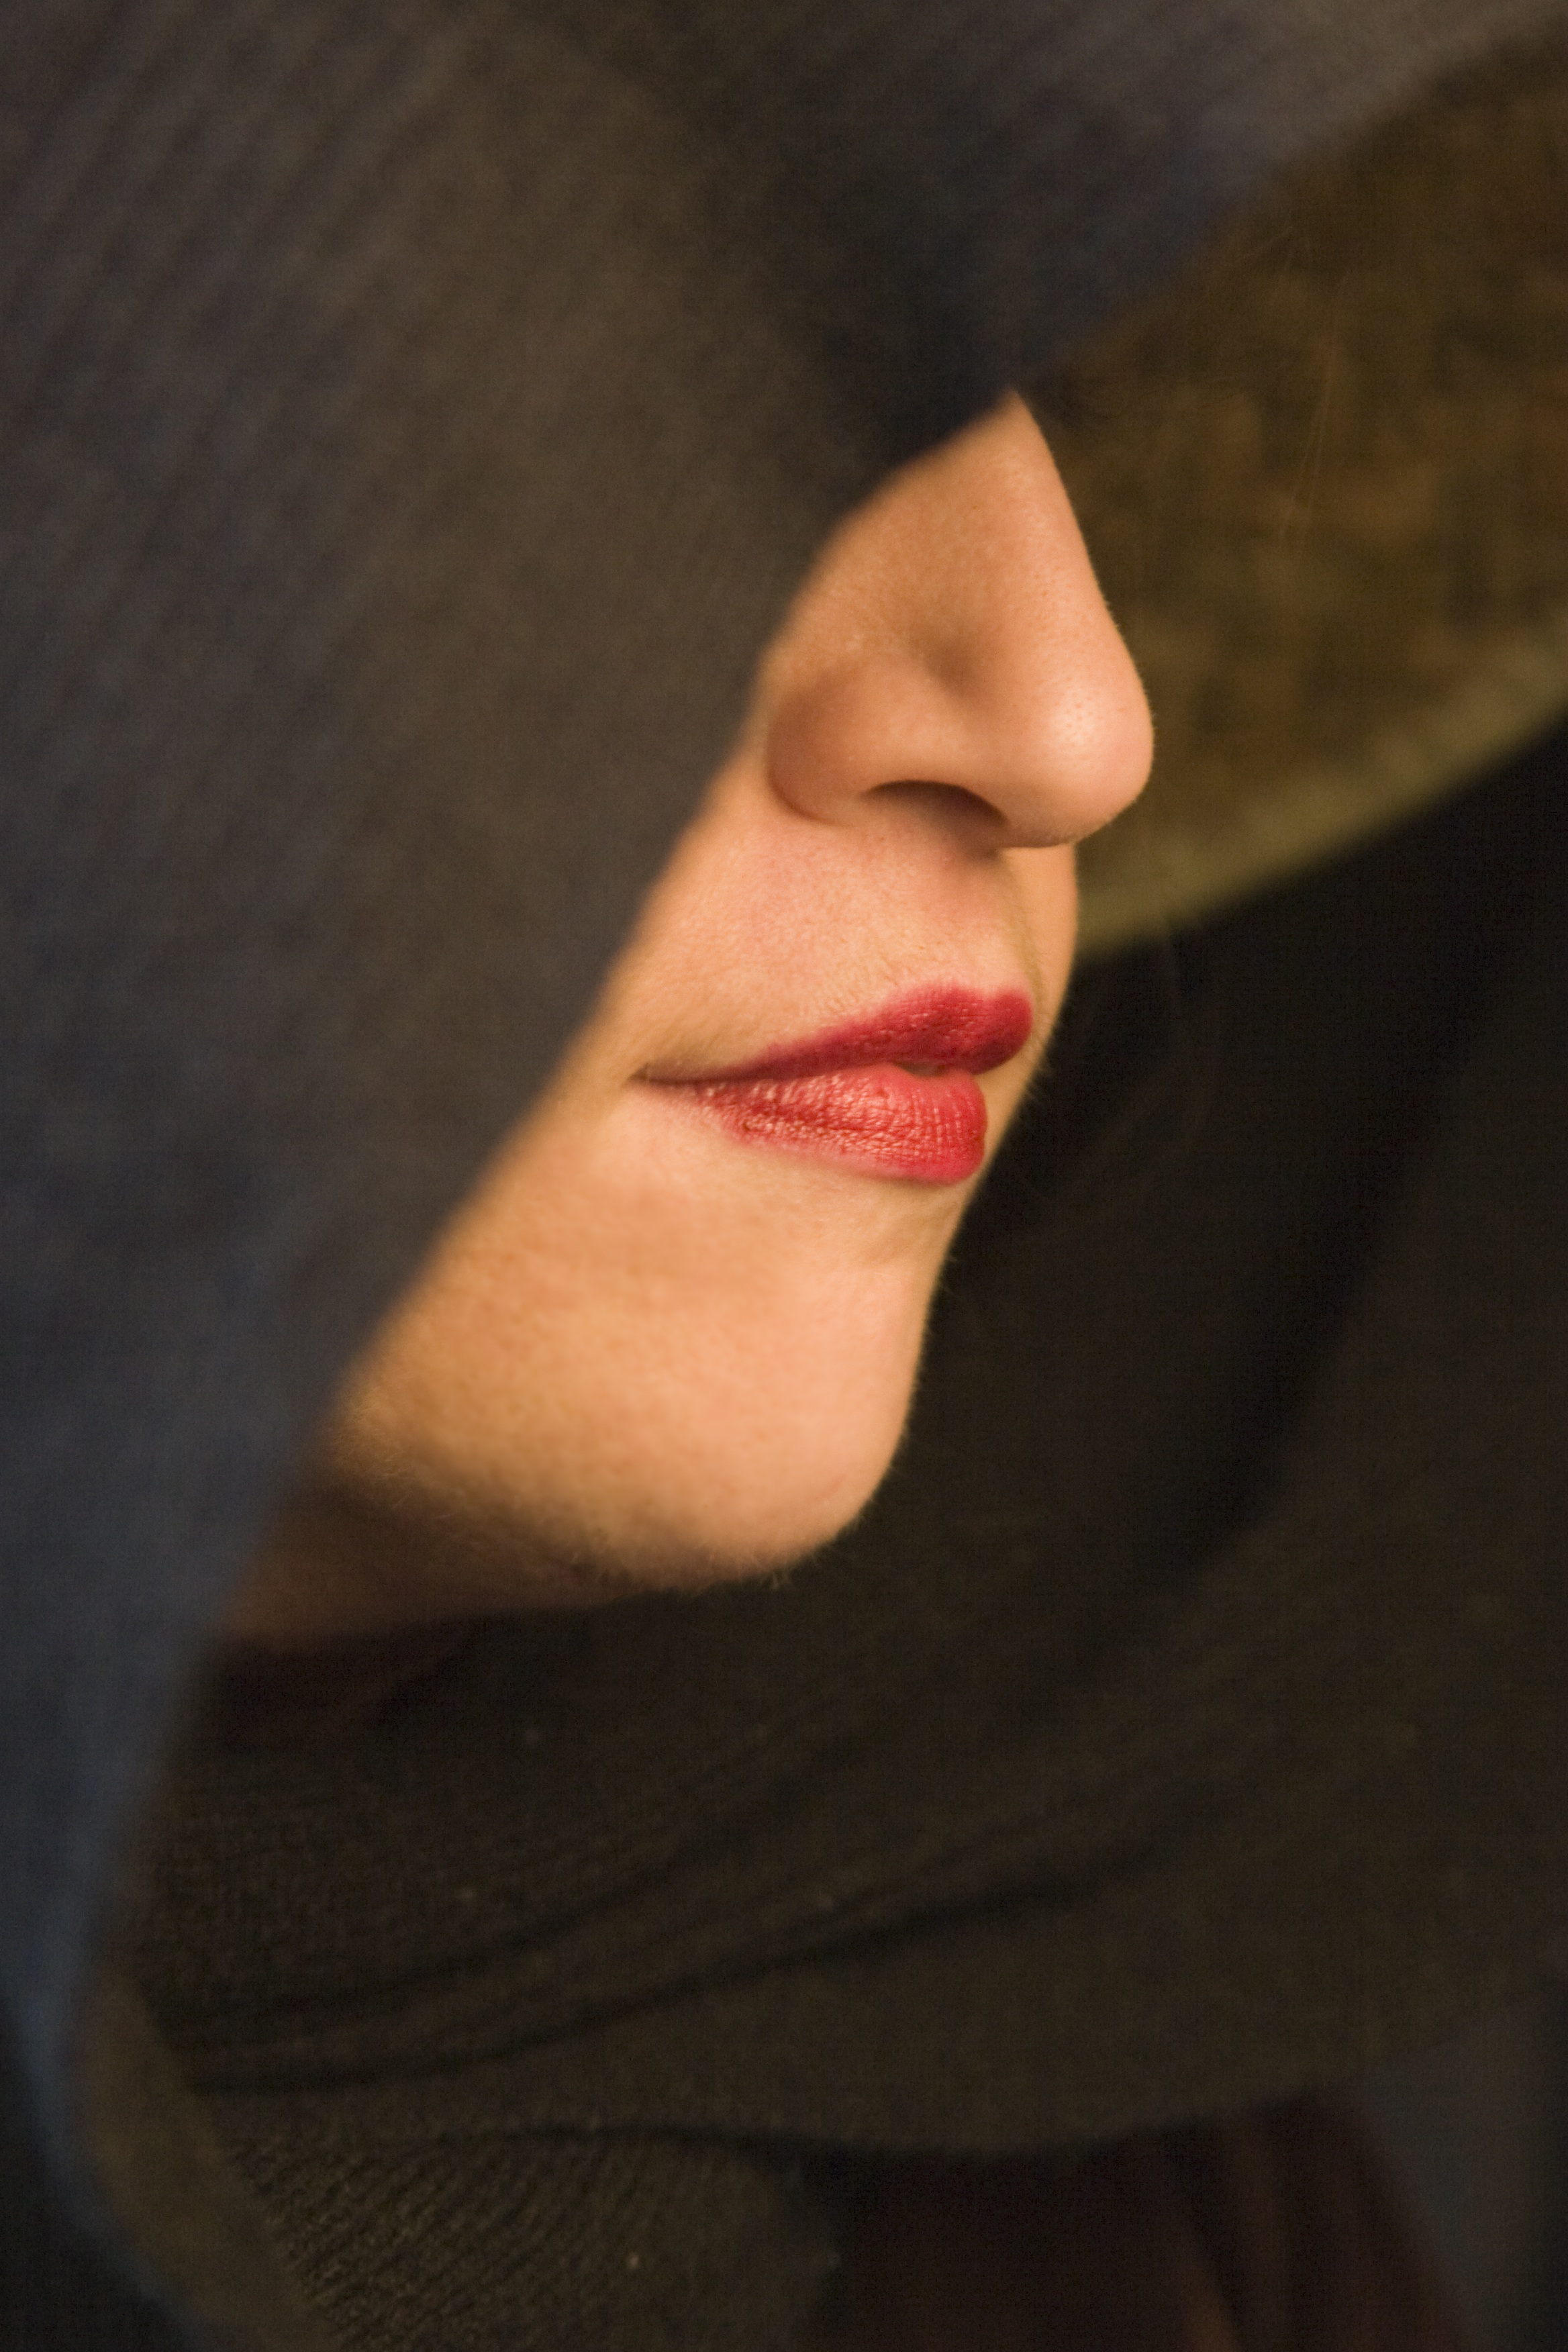
hand, woman, hair, mystery, portrait, finger, red, color, lip, eyebrow, mouth, close up, human body, face, nose, cheek, eye, glasses, head, skin, beauty, sexy, organ, cloak, lipstick, hooded, sense, chin, facial hair, vixen